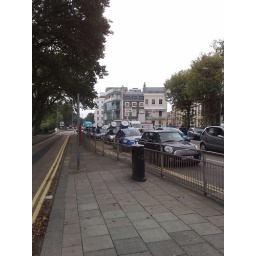
they basically drove round and round brighton city centre in red bull branded vw beetles. Non-remarkable.